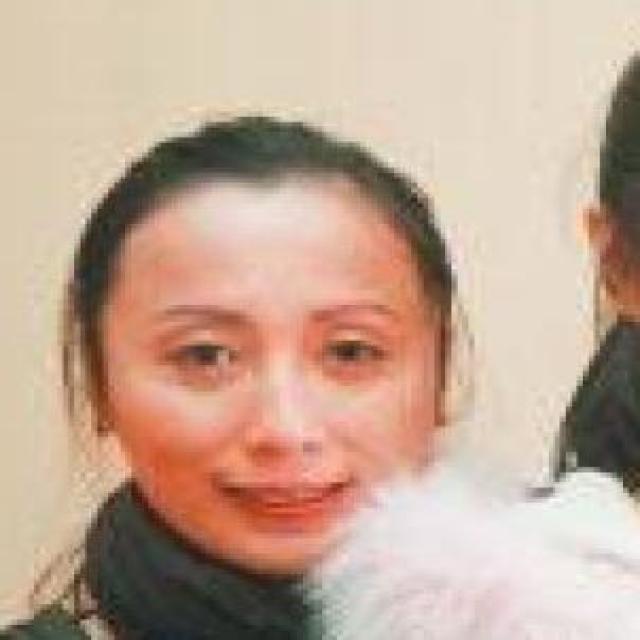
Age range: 21-44